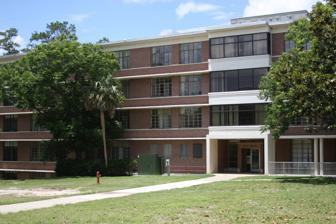
Building: Riker Hall
Country: United States of America
Year built: 1950
Housing in Florida, United States Harold C. Riker Hall General information Type Housing Location Main campus, University of Florida , Gainesville , Florida , United States Coordinates 29°38′51″N 82°21′04″W / 29.6474767°N 82.3511863°W / 29.6474767; -82.3511863 Completed 1950 Design and construction Architect(s) Guy Fulton Website Dorm Info Riker Hall built in 1950 is a historic building on the campus of the University of Florida in Gainesville , Florida , in the United States . It was designed by Guy Fulton in a modified Collegiate Gothic style to provide housing for the student body. Known as South Hall for the first five decades of existence, it was named for Harold C. Riker in 2000. References